The Rhythm of Fighters

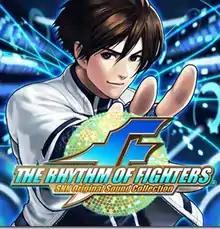
Logo of the game featuring Kyo Kusanagi

The Rhythm of Fighters is a free-to-play music-based video game produced and developed by SNK Playmore for iOS and Android. It was released on June 24, 2014 and removed from app stores on July 15, 2015. In the game, the player controls a fighter and taps the screen to attack a rival. Depending on the character chosen, a different musical theme would be used. Additionally, the player can earn experience by defeating enemies similar to role-playing video games.